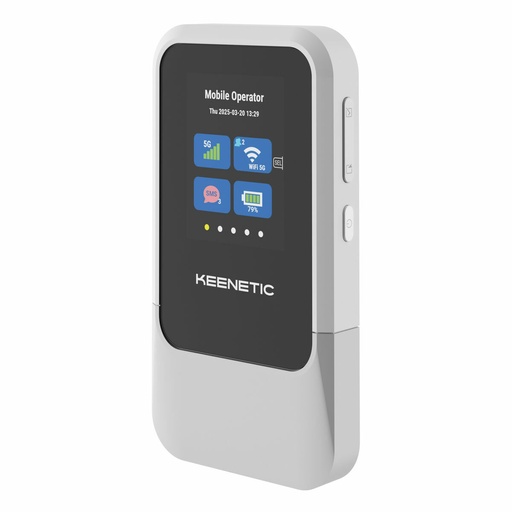
Modem Keenetic ROAMER 5G USB-A - USB-C Wi-Fi
Si vous êtes passionné d' informatique et d'électronique , si vous êtes à la pointe de la technologie et qu'aucun détail ne vous échappe, achetez Modem Keenetic ROAMER 5G USB-A - USB-C Wi-Fi au meilleur prix. Type de prise: Prise EU Produit à brancher: Oui Bloc d’Alimentation: Battery,USB Largeur: 70 mm Caractéristiques: Port de chargement USB Écran integré Guide d'installation inclus Connectivité: Wi-Fi Bande: 2,4 GHz - 5 GHz Poids: 200 g Connexions: USB-A - USB-C Type: Modem sans fil Type de batterie: Litio Ion Capacité de la batterie: 4000 mAh General Product Safety Regulations information: Keenetic GmbH Heiligengeistfeld 2, Hamburg, Germany, 20359 20359 - Hamburg +494020986060 support@keenetic.com https://www.keenetic.com
Brand: Keenetic
Category: Electronics > Networking > Modems